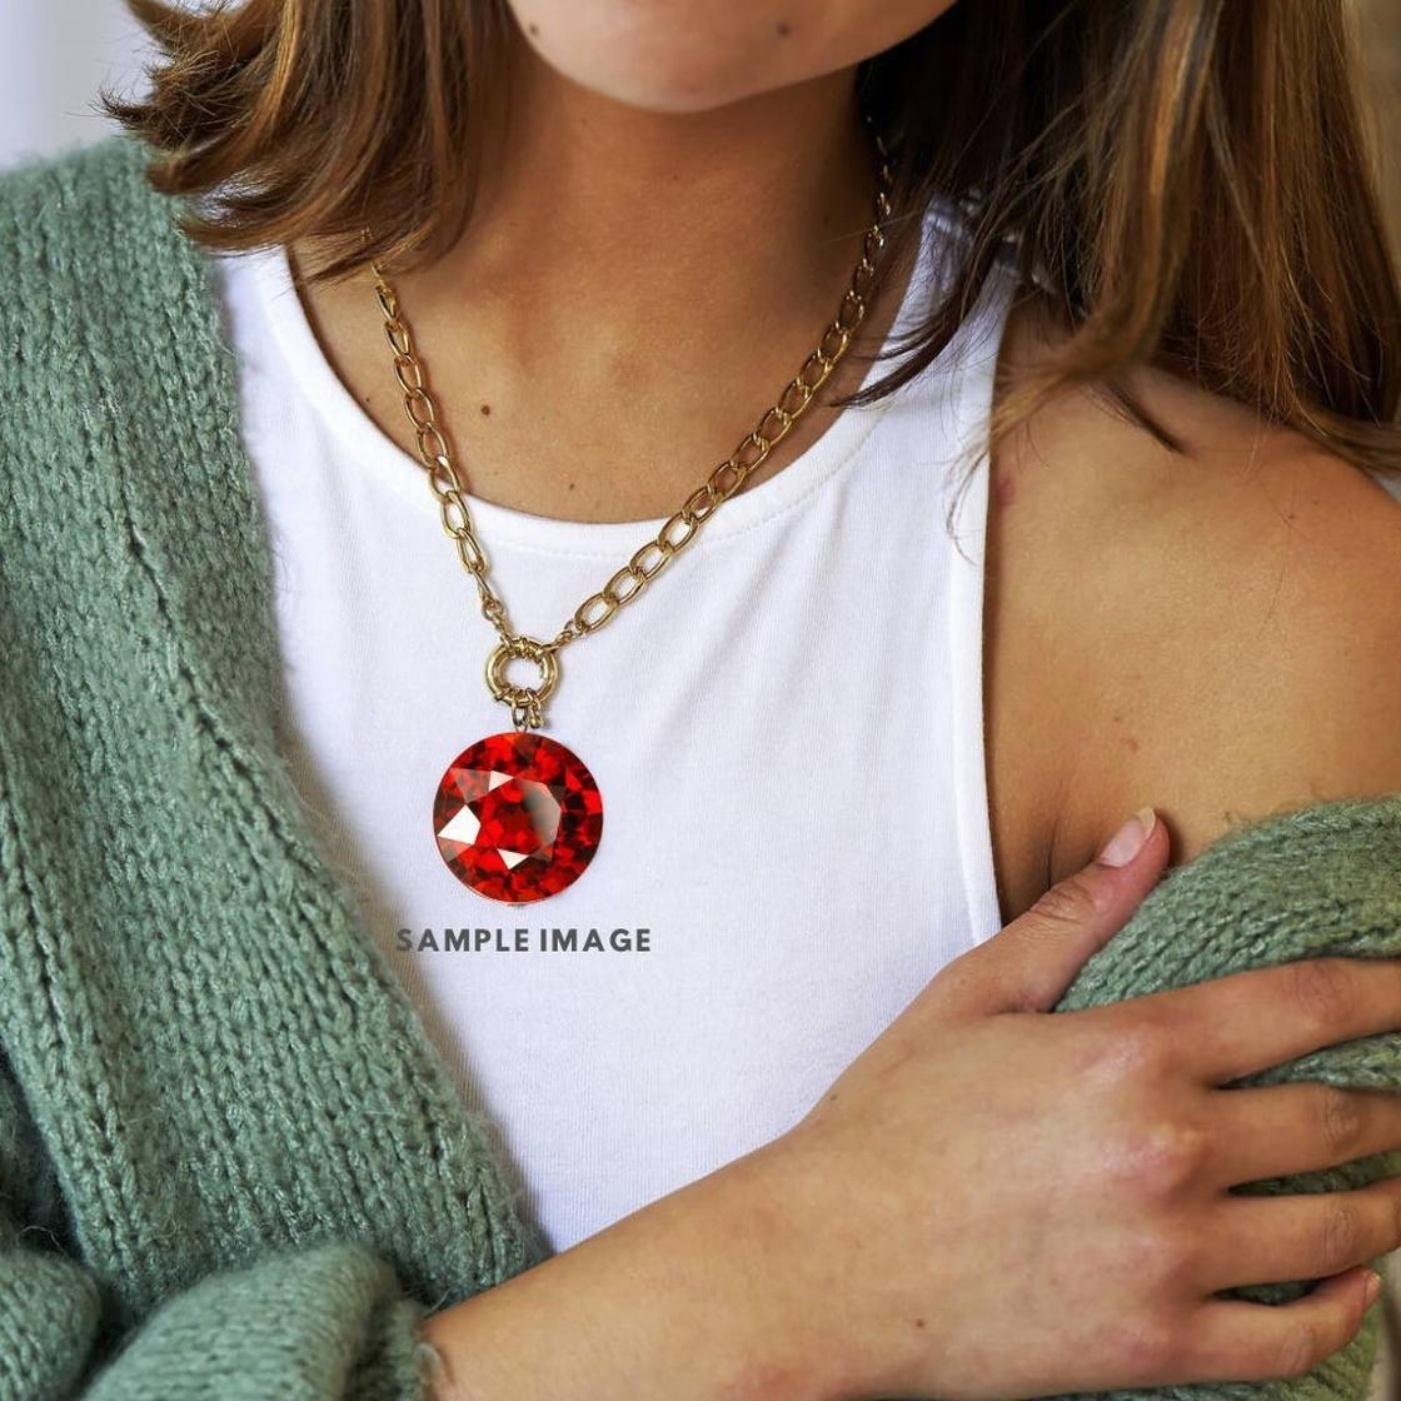
Chopra Gems Brass 100 Percent Unique and Effective Original Garnet Hessonite Pendant Without Chain Red (Men and Women) (Pendant_BCX76)
Type: Necklaces & Pendants
Brand: Chopra Gems & Jewellery
Price: Rs. 499
 This is natural hessonite (gomed) gemstone. The stone is fully untreated. Gomed has great power to decrease the ill effects of planets and also help in treating several diseases. But the main thing is that should be kept in mind is one who should wear a correct stone that matches their zodiac signs for enjoying total benefits of these gemstones, these stones need to be carefully selected, so that one can get benefits from it. For achieving success, it is better to wear both hot and cold gemstones. The reason behind this combination is that it helps in maintain stability and eradicates health issues. It is a 100 genuine real hessonite.
Features: Material - brass,Color red,Chain not included
Included: 100 Percent Unique and Effective Original Garnet Hessonite Pendant